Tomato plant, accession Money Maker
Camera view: tilt-top (135 deg); turntable rotation: 330 degrees
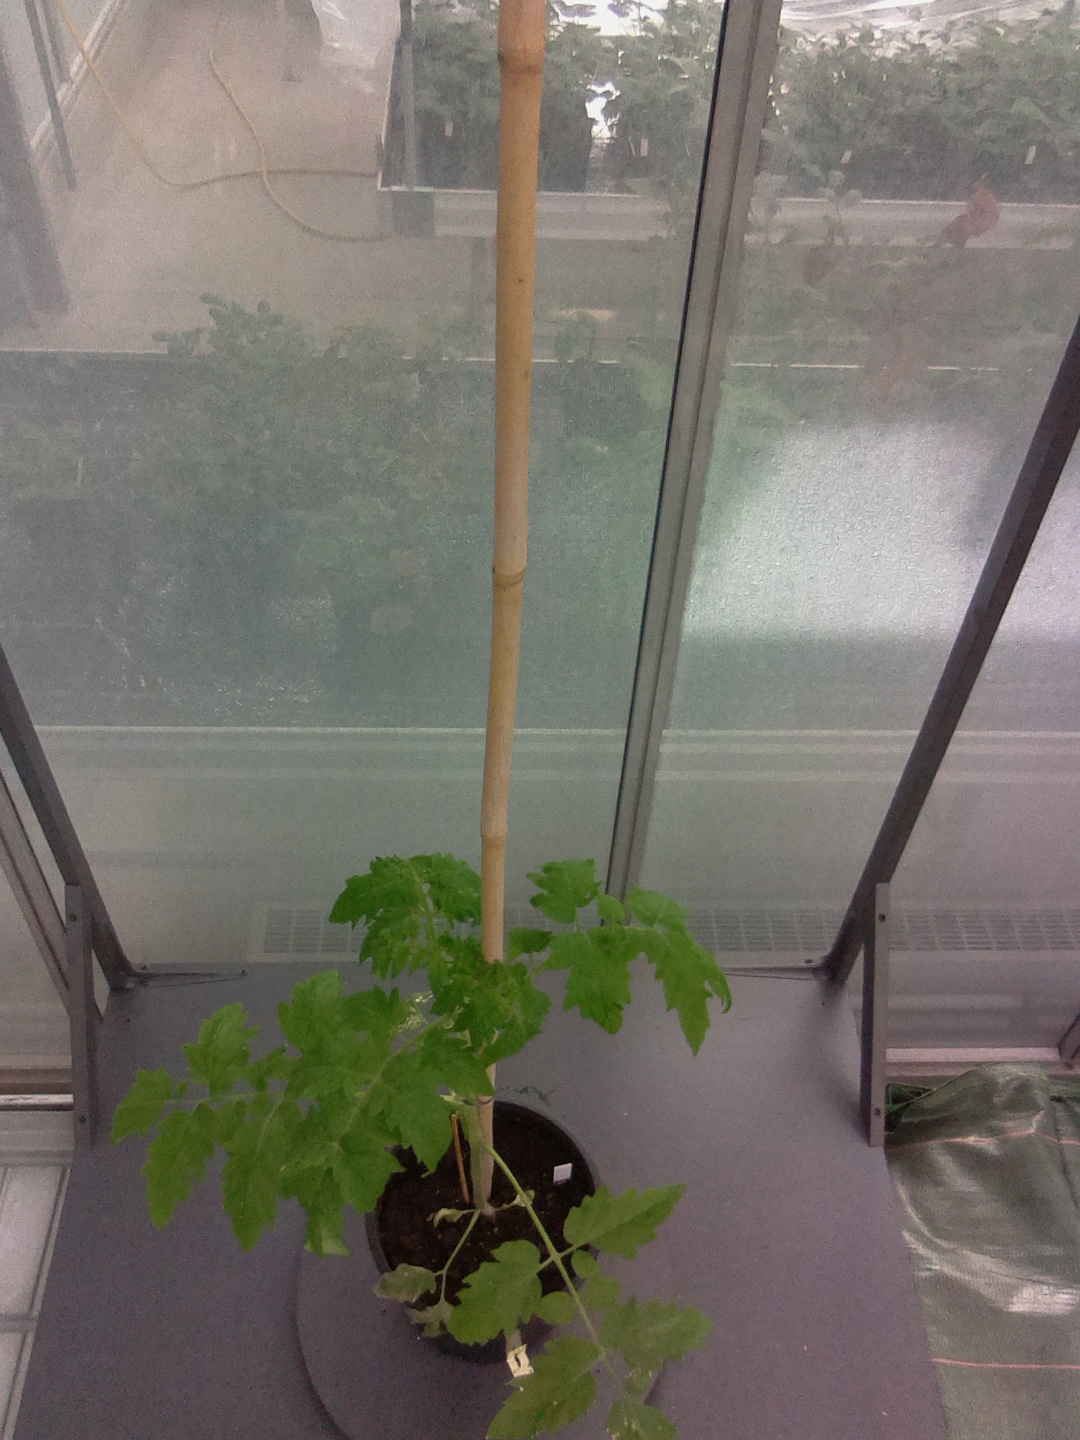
BBCH growth stage 14: 8 of true leaves visible